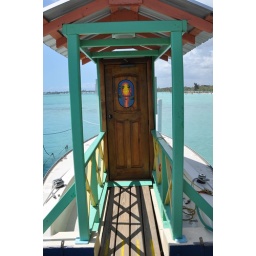
Boat toilet at a beach bar in the DR